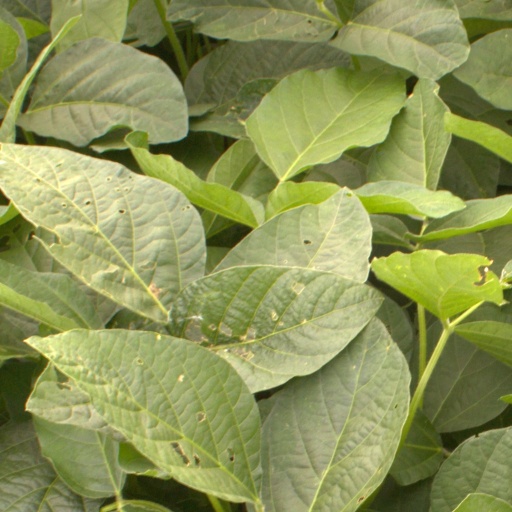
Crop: soybean